Elliot Soto

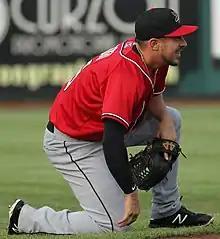
Soto with the Albuquerque Isotopes in 2019

Elliot Sebastian Soto (born August 21, 1989) is an American professional baseball infielder who is a free agent. After spending 10 seasons in the minors, Soto made his Major League Baseball (MLB) debut for the Los Angeles Angels on September 25, 2020.